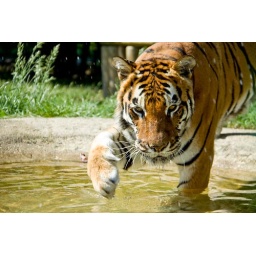
tiger in water